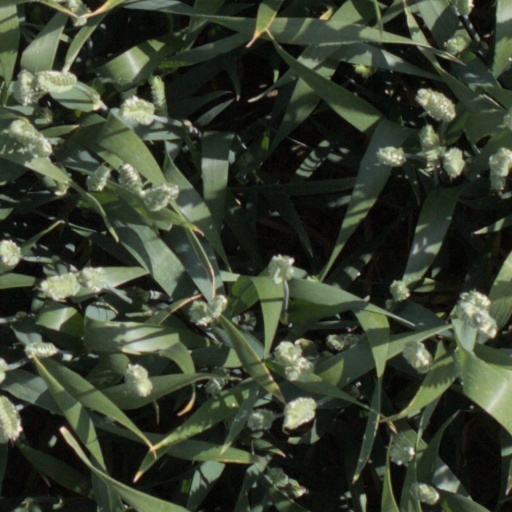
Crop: wheat